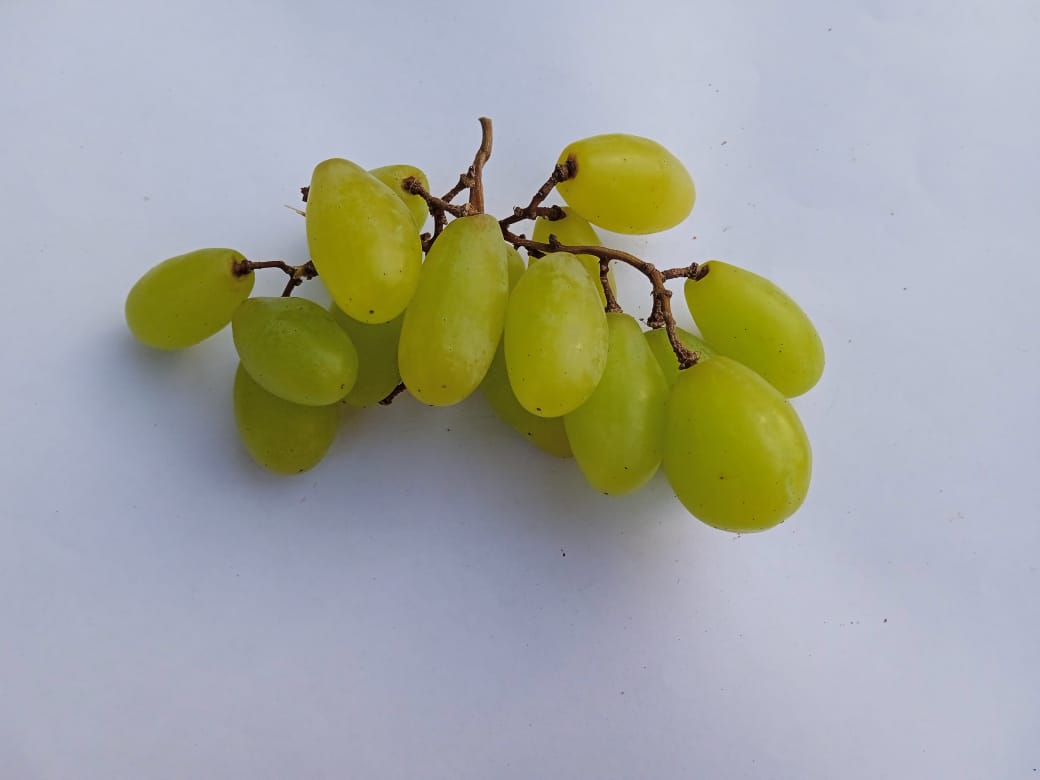
Fruit: grape
Condition: fresh